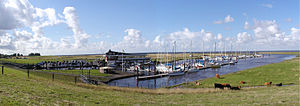
Otterndorf / Kultur og seværdigheder
Havnen i Otterndorf
Otterndorf er en by med ca 7200 indbyggere, 10 km øst for Cuxhaven i den tyske delstat Niedersachsen, beliggende mellem Elben, og den i Elben udmundede flod Medem og kanalen Elbe-Weser-Schifffahrtsweg. Havbadet Otterndorf tilhører fælleskommunen Land Hadeln og til Landkreis Cuxhaven. Byen er kendt for sine historiske bindingsværkshuse.